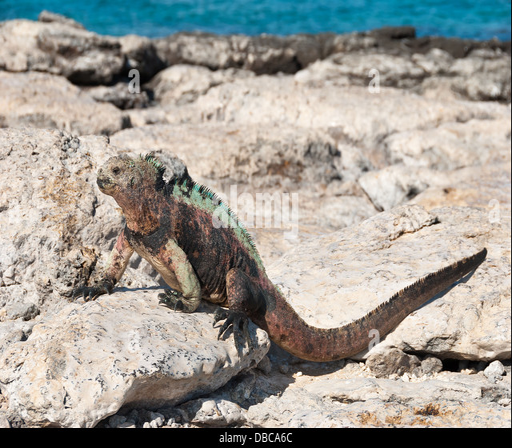
marine iguana basking in the sunshine to warm up before feeding